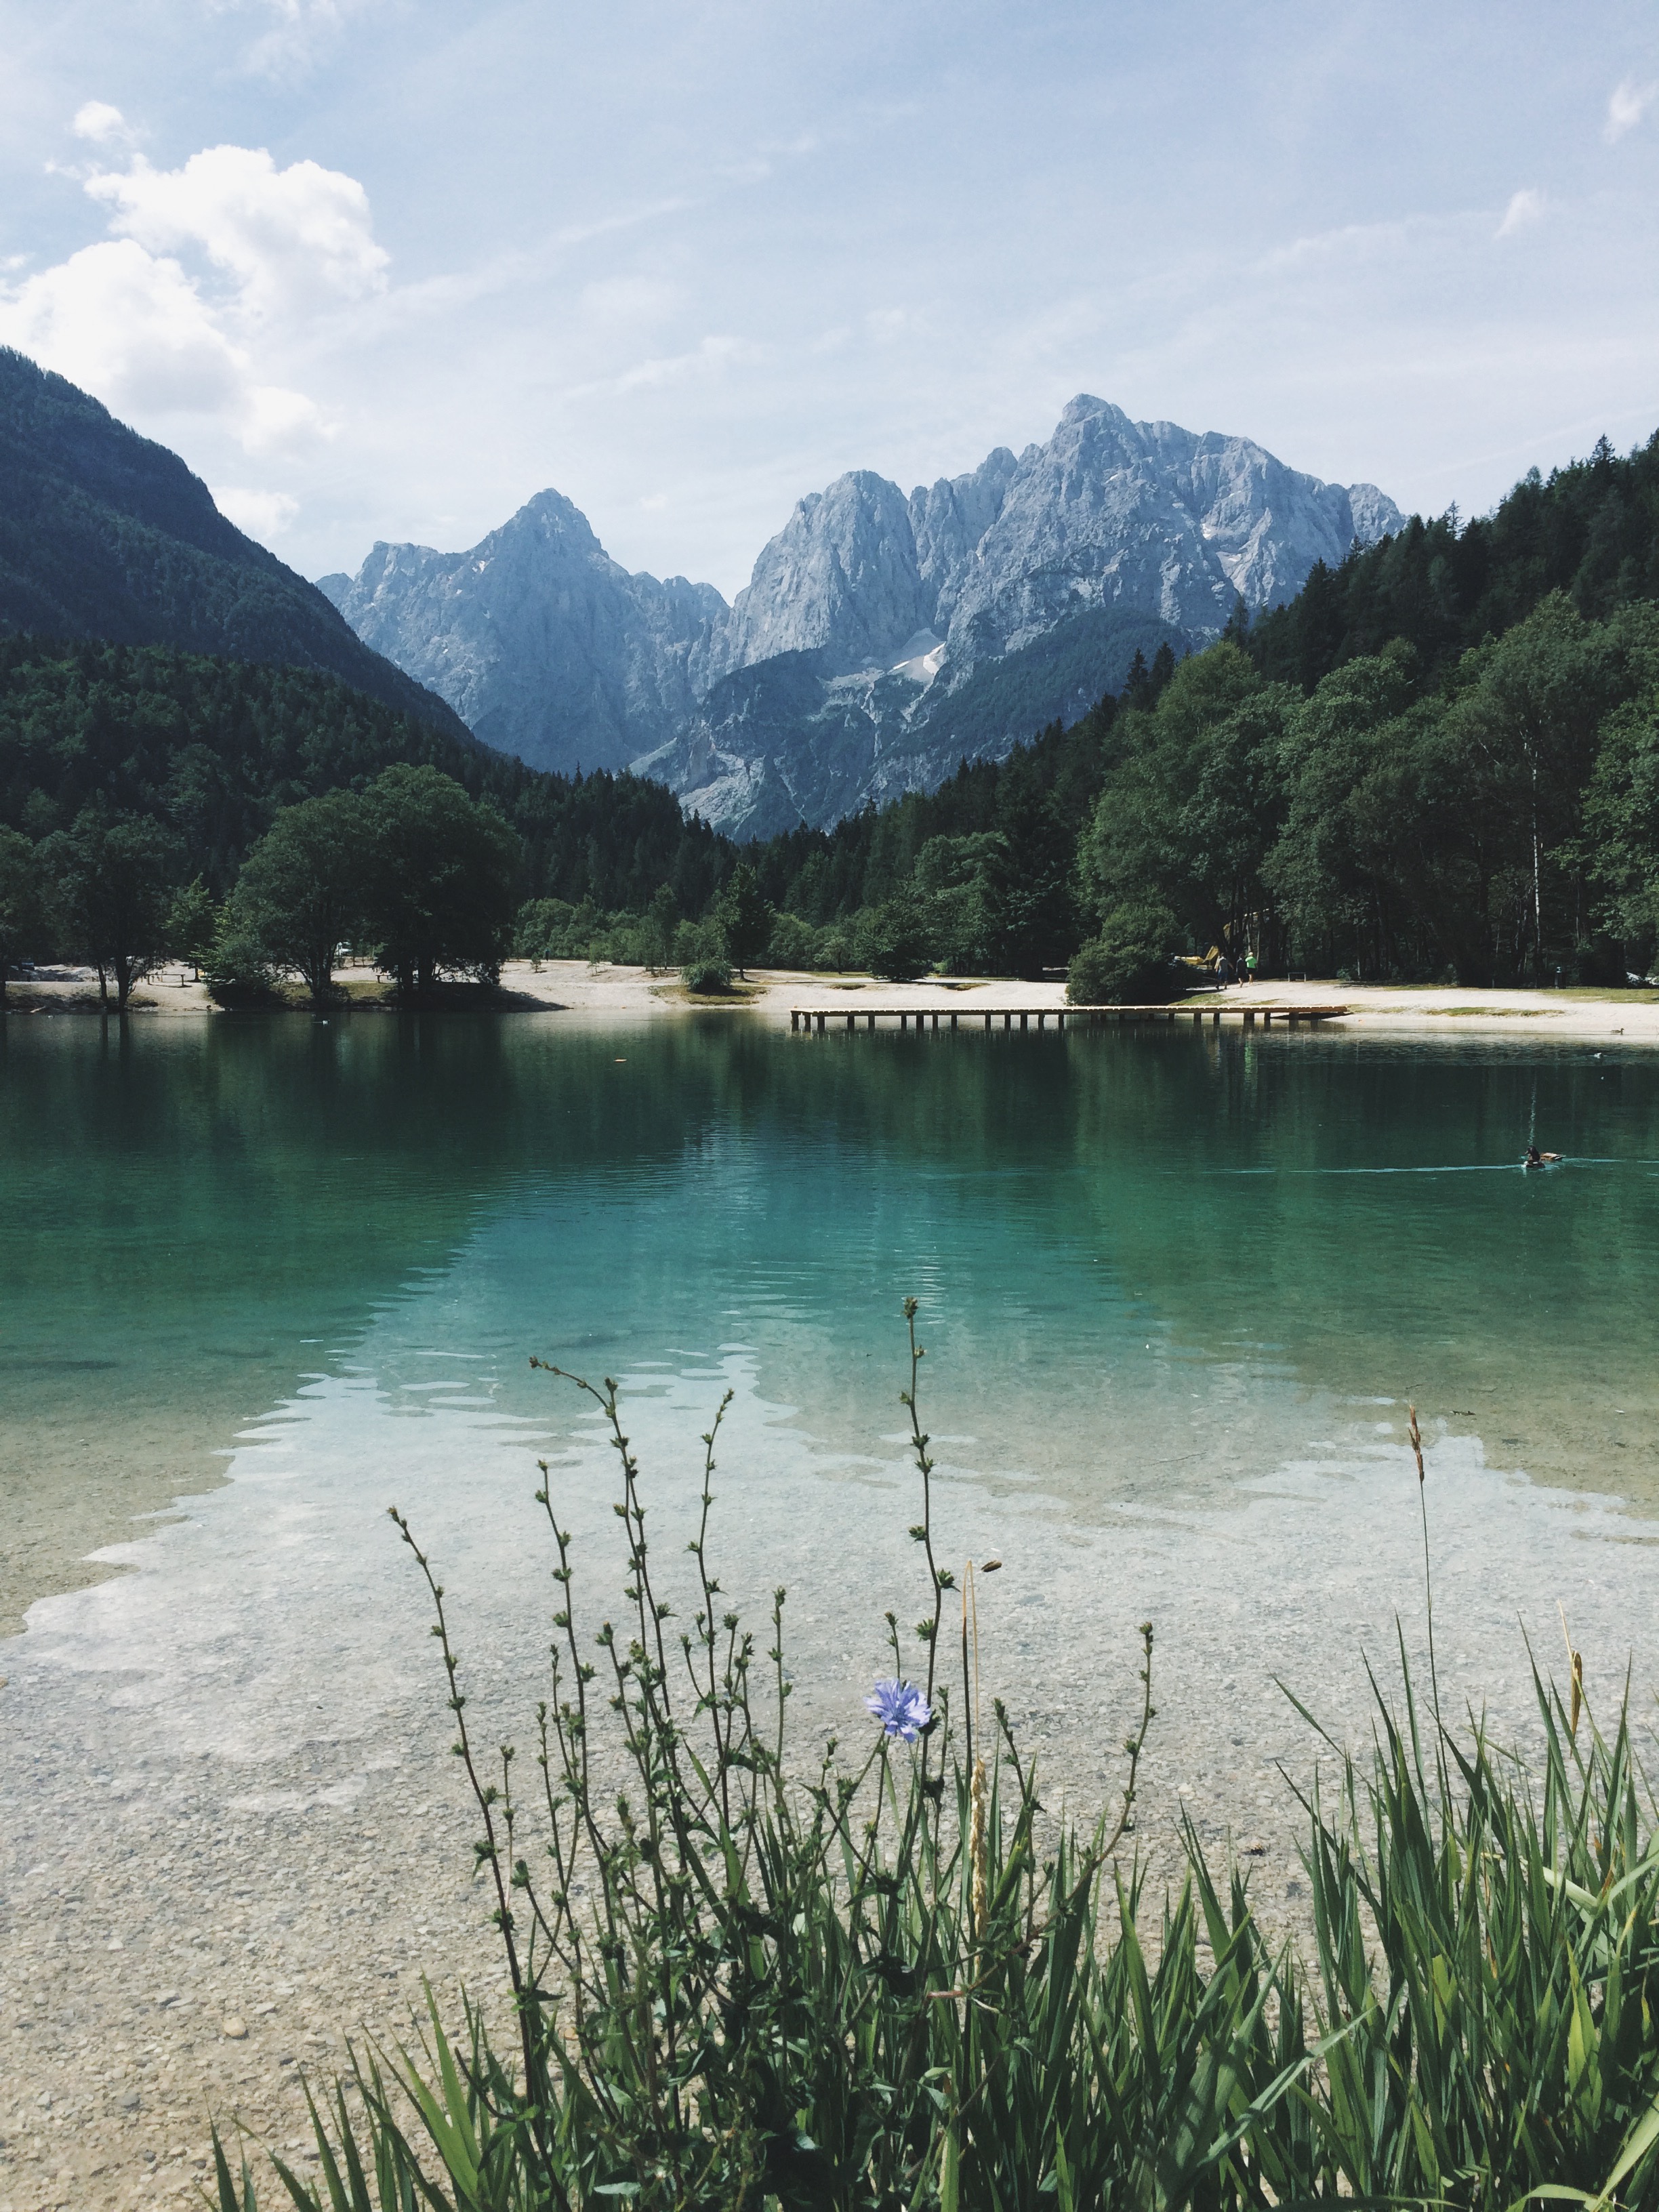
landscape, water, nature, wilderness, mountain, sky, lake, river, mountain range, reflection, scenic, fjord, reservoir, body of water, trees, clouds, mountains, loch, mountainous landforms